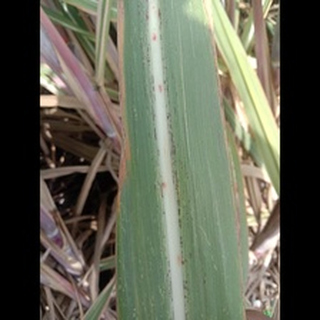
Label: sugarcane_rust